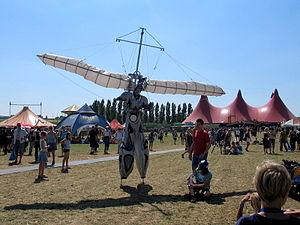
Dranouter est une section de la commune belge de Heuvelland située en Région flamande dans la province de Flandre-Occidentale,